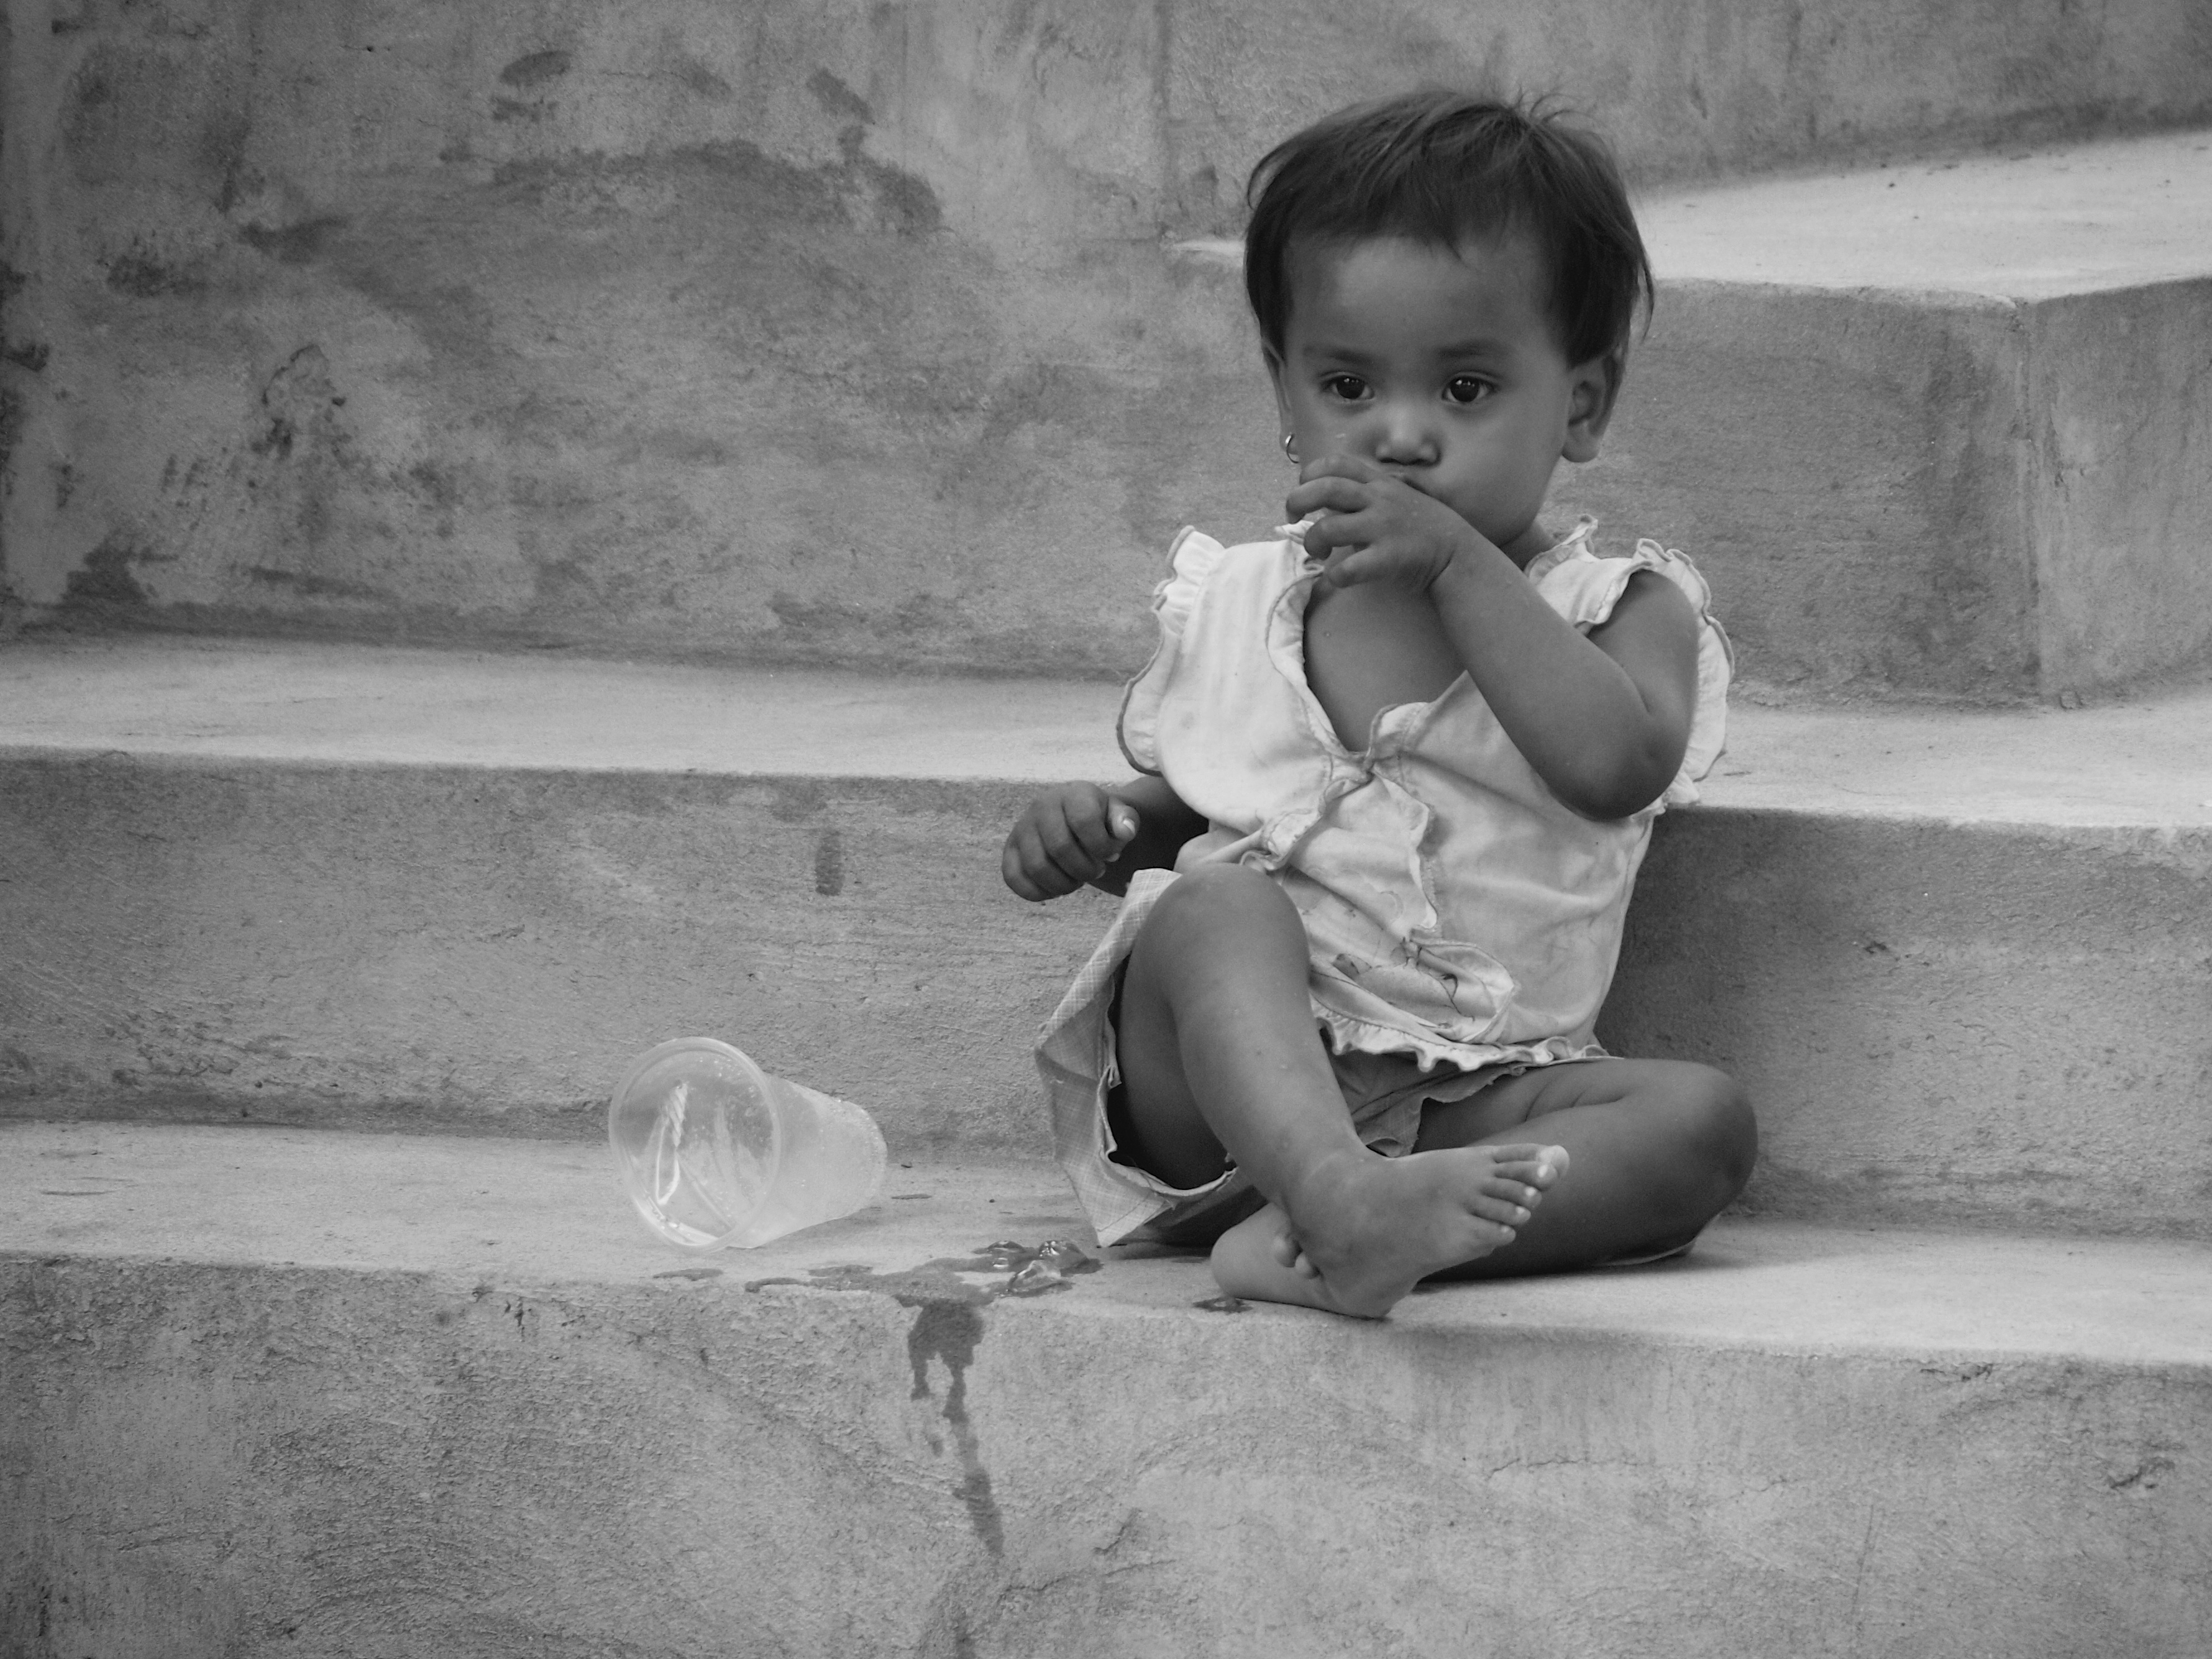
hand, person, black and white, girl, woman, white, photography, portrait, model, sitting, child, black, monochrome, cool image, dress, infant, toddler, photograph, skin, beauty, emotion, photo shoot, monochrome photography, portrait photography, human positions, art model